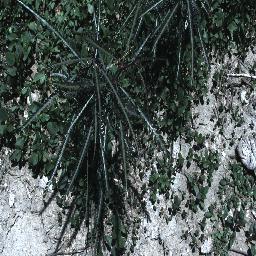
Label: parkinsonia